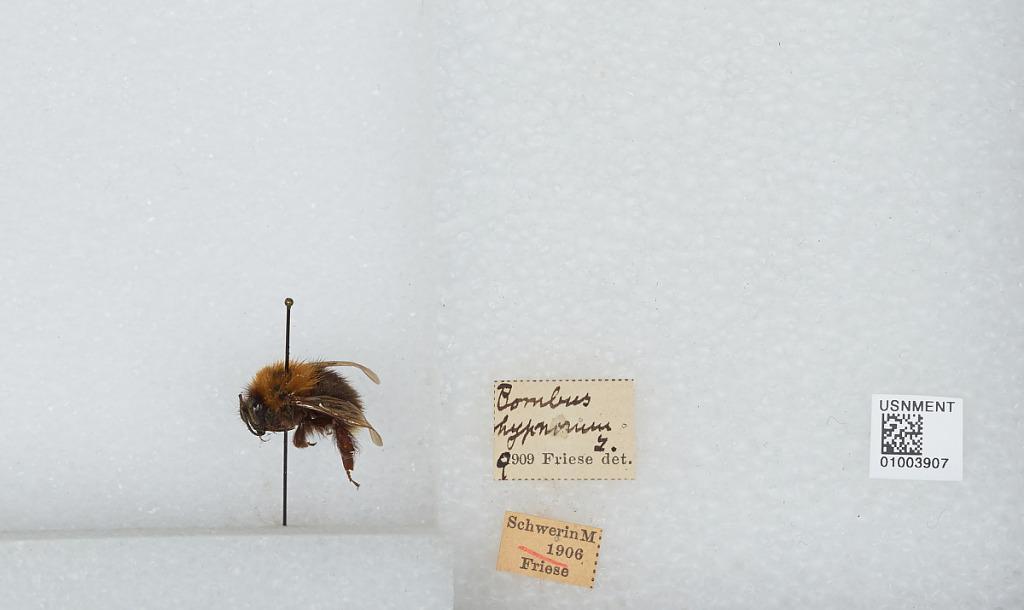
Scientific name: Bombus (Pyrobombus) hypnorum hypnorum (Linnaeus)
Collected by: Friese
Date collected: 1906--
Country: Germany
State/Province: Mecklenburg-Vorpommern
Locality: Schwerin
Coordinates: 53.6333, 11.4167
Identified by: Friese